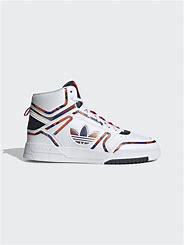
Brand: adidas
Model: originals Adidas Originals Drop Step XL